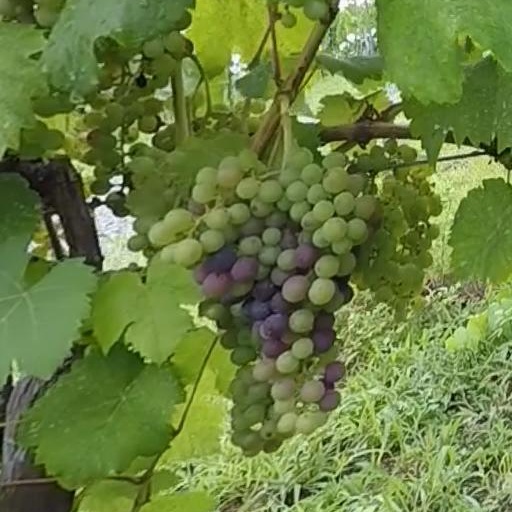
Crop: grape